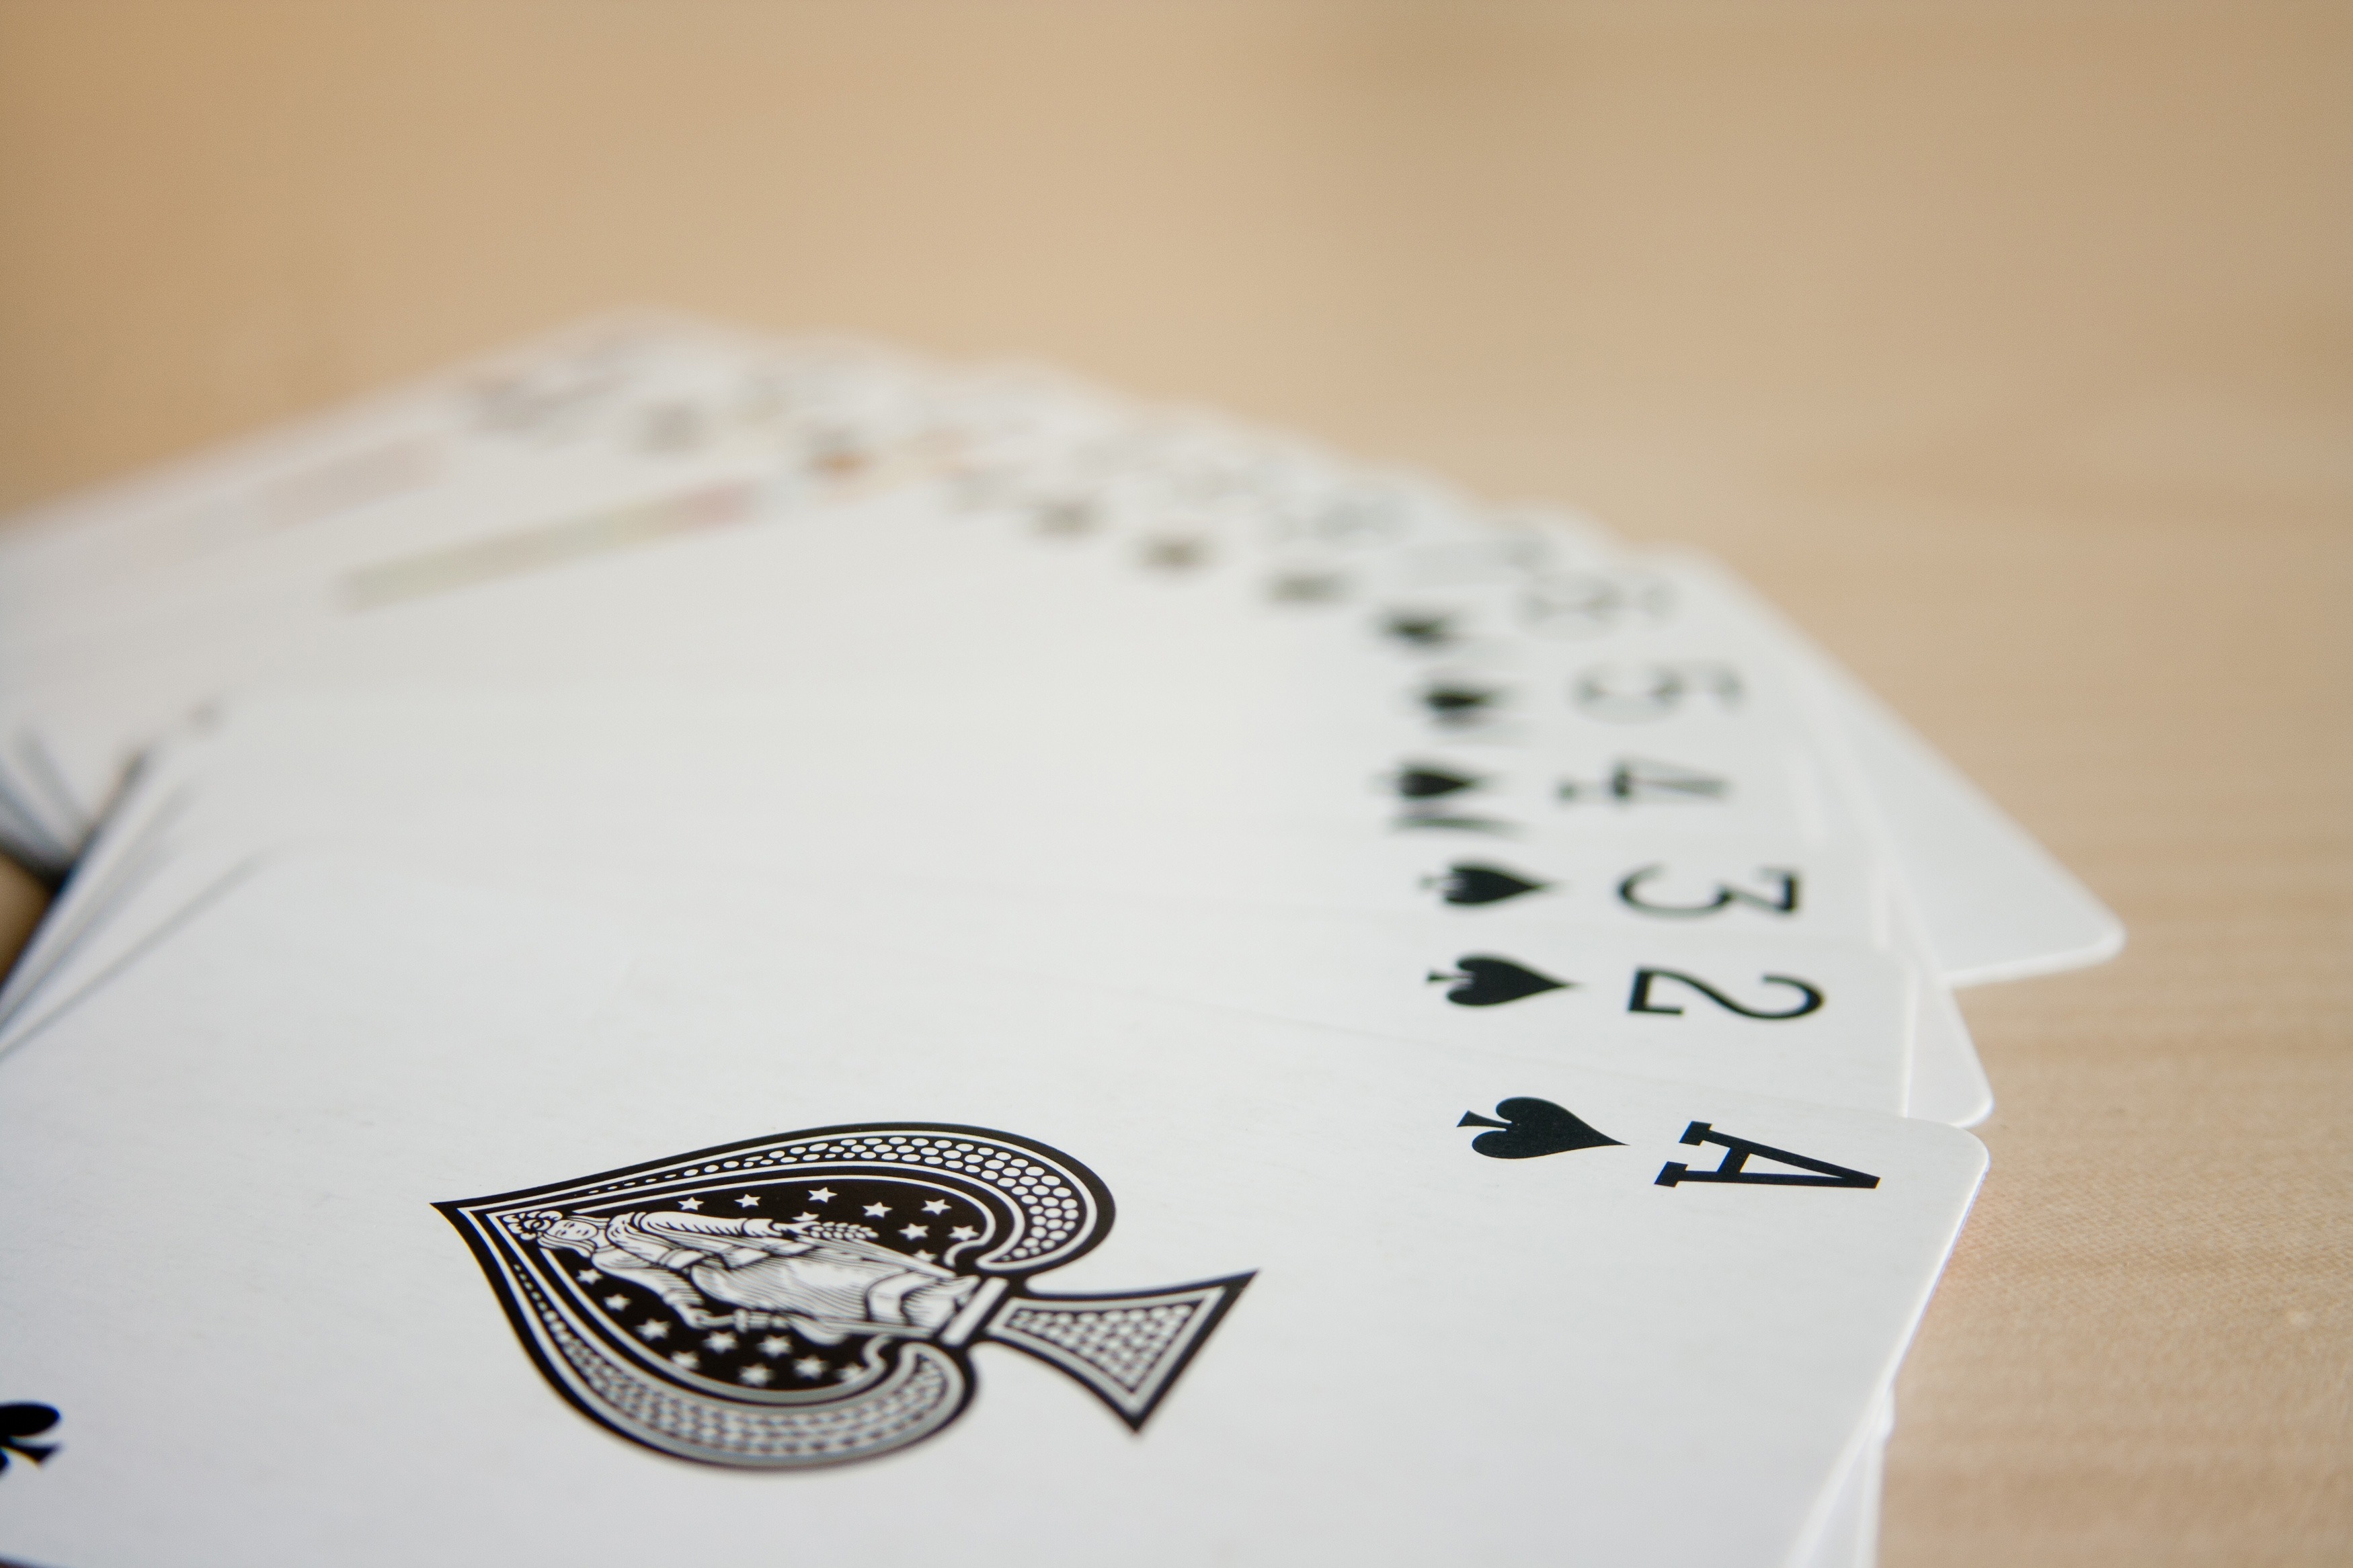
suit, white, ceramic, surfboard, black, ace, textile, face, cards, art, drawing, design, order, spades, calligraphy, shape, surfing equipment and supplies, fanned